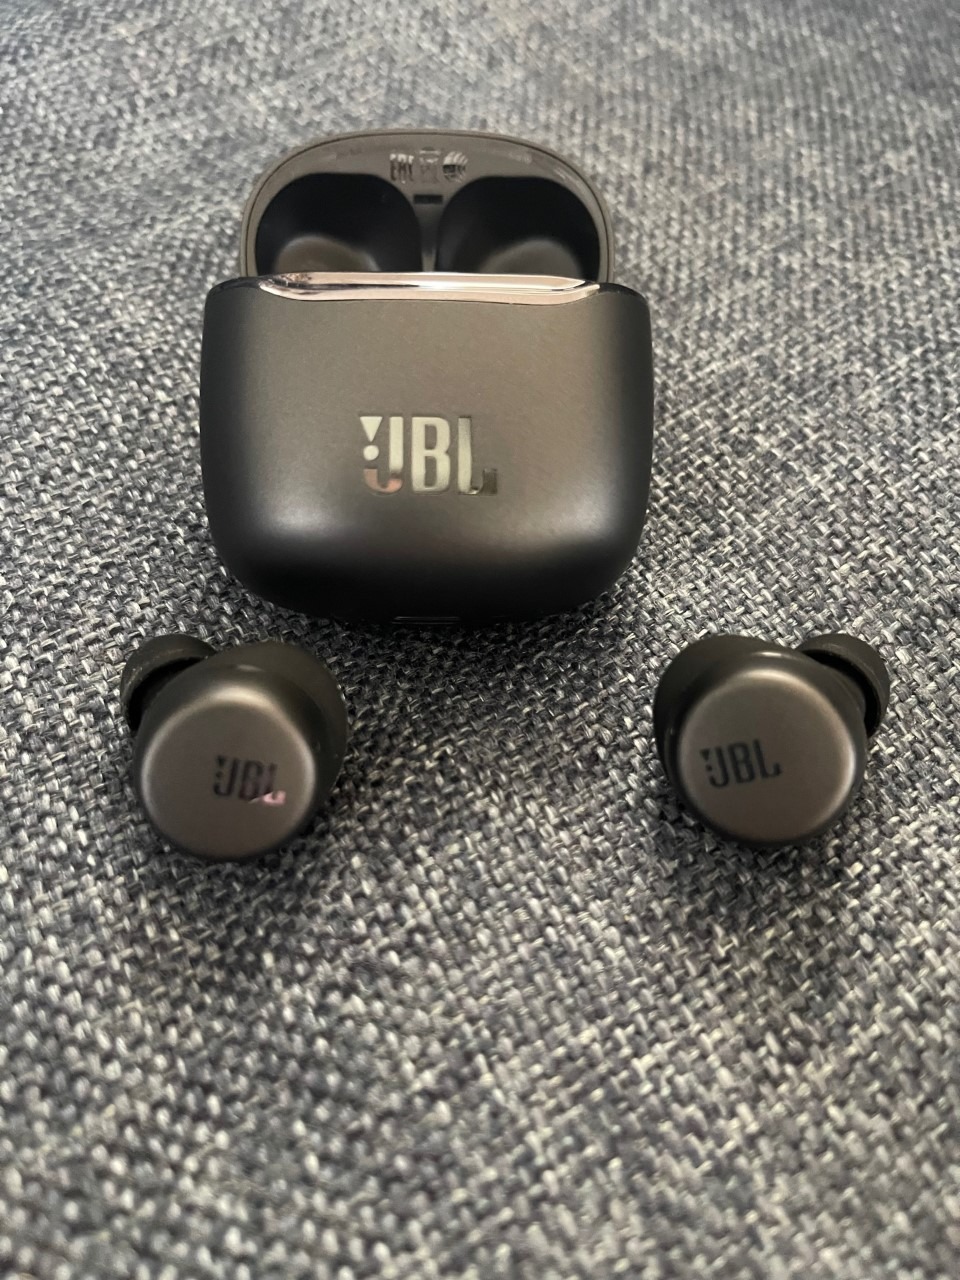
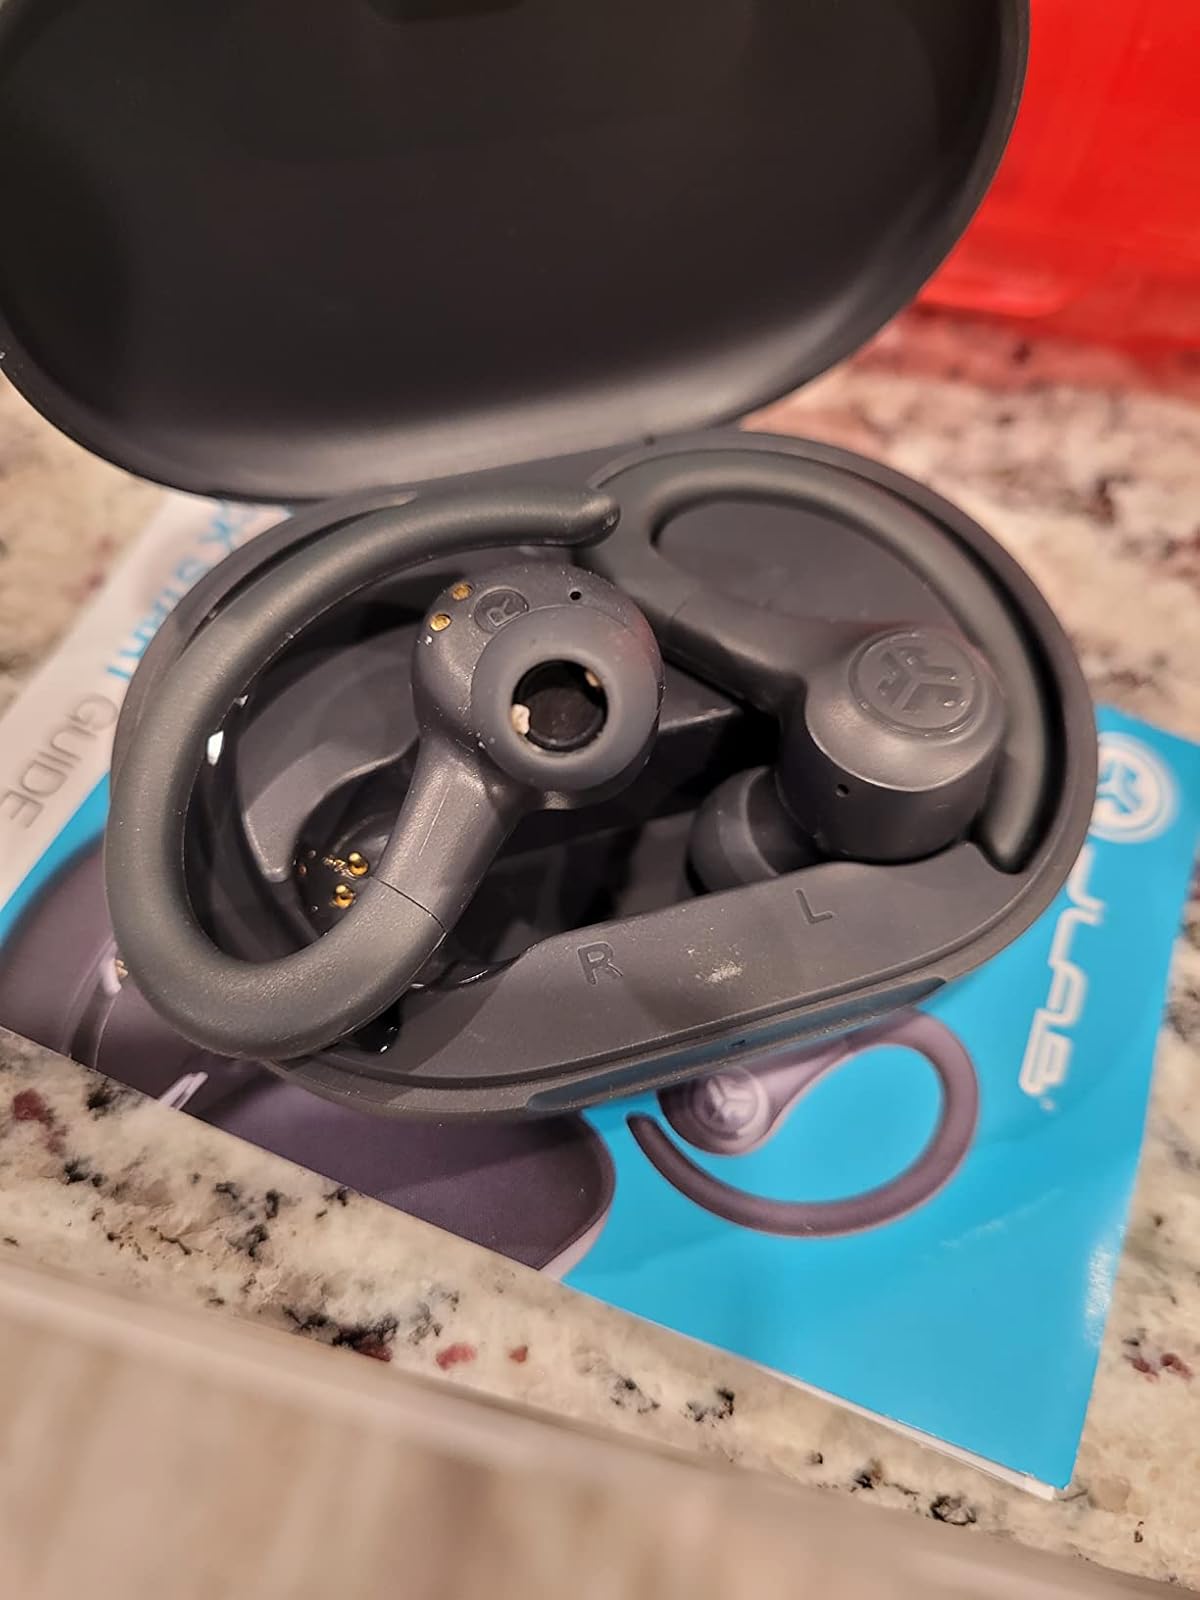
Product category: earbuds
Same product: no